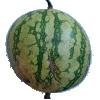
Label: Watermelon 1